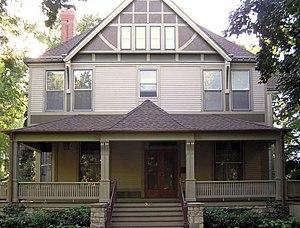
Cet article propose une liste exhaustive des réalisations de Frank Lloyd Wright. Huit d'entre elles sont classées sur la liste du patrimoine mondial de l'UNESCO depuis le 7 juillet 2019 au titre des œuvres architecturales du XXᵉ siècle de Frank Lloyd Wright.